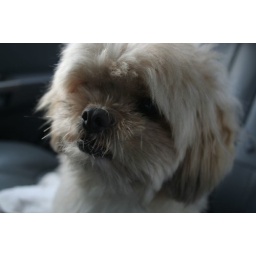
up close and personal. she looks sad here, but believe me she was jumping around inside the car